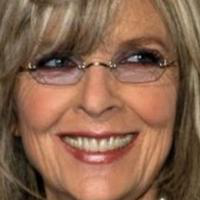
Age group: age 66-80